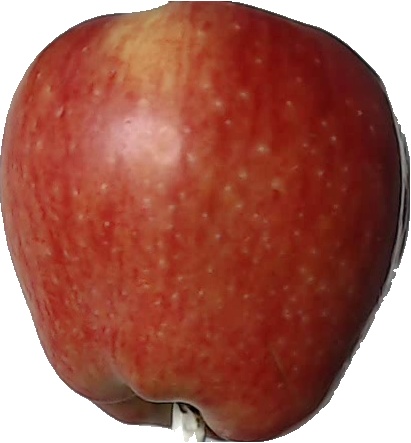
Label: apple_red_1